Fort Tillinghast

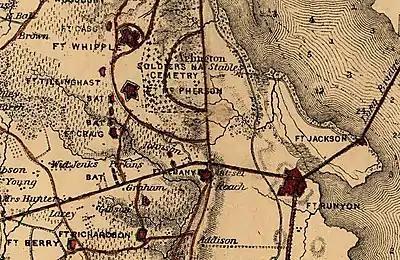
Map of Fort Craig and surrounding area including Fort Tillinghast, 1865.

Fort Tillinghast was a small lunette that the Union Army constructed in Alexandria County (now Arlington County), Virginia, as part of the Civil War defenses of Washington (see Washington, D.C., in the American Civil War). Fort Tillinghast stood about 0.6 miles away from Arlington House, the Union-occupied estate of Confederate General Robert E. Lee.